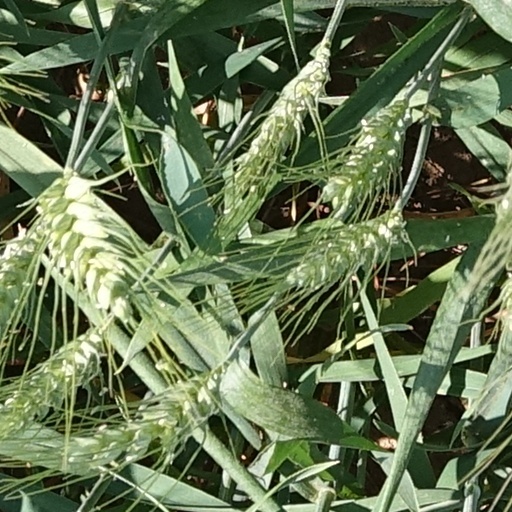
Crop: wheat